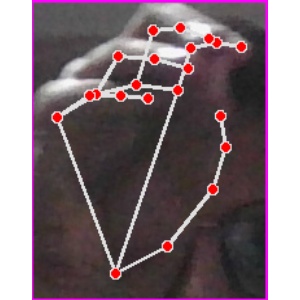
अक्षर: ङ